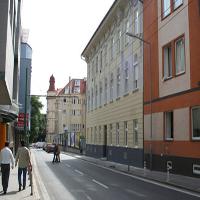
Weather: cloudy or overcast